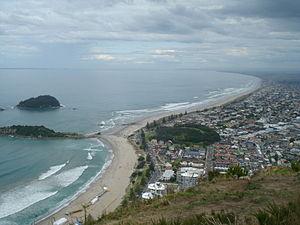
Mount Maunganui est un faubourg de la ville de Tauranga en Nouvelle-Zélande. Elle est située sur une péninsule au nord de Tauranga et à l'est de l'autre faubourg qu'est Papamoa. Mount Maunganui désigne également le volcan en sommeil situé à l'extrémité ouest de la ville et de la péninsule, le Mauao. En Nouvelle-Zélande, la ville est le plus souvent appelée The Mount.